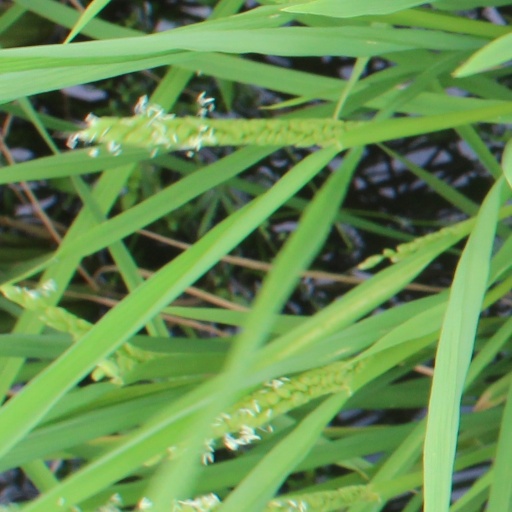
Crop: rice